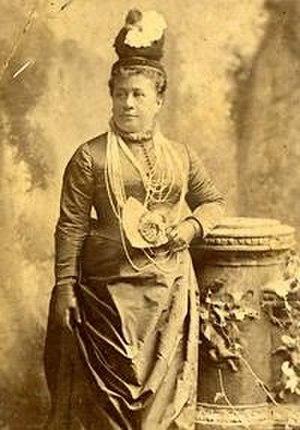
Kapiʻolani, nom complet Kapiʻolani Napelakapuokakaʻe, est la reine et l'épouse du roi Kalākaua du royaume d'Hawaï, qui règne de 1874 à 1891, jusqu'à sa mort. Elle est alors connue en tant que reine douairière Kapiʻolani. Profondément préoccupée par la santé et le bien-être des natifs d'Hawaï, Kapiʻolani crée le Kapiʻolani Home for Girls, pour l'éducation des filles des résidents de la colonie de la lèpre à Kalaupapa et la maternité Kapiʻolani, où les mères et les nouveau-nés hawaïens peuvent recevoir des soins.